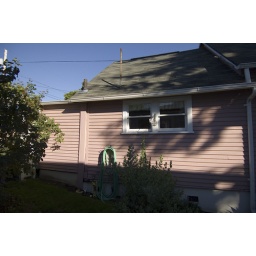
Looking at kitchen window, bay window is to the right (not in picture)